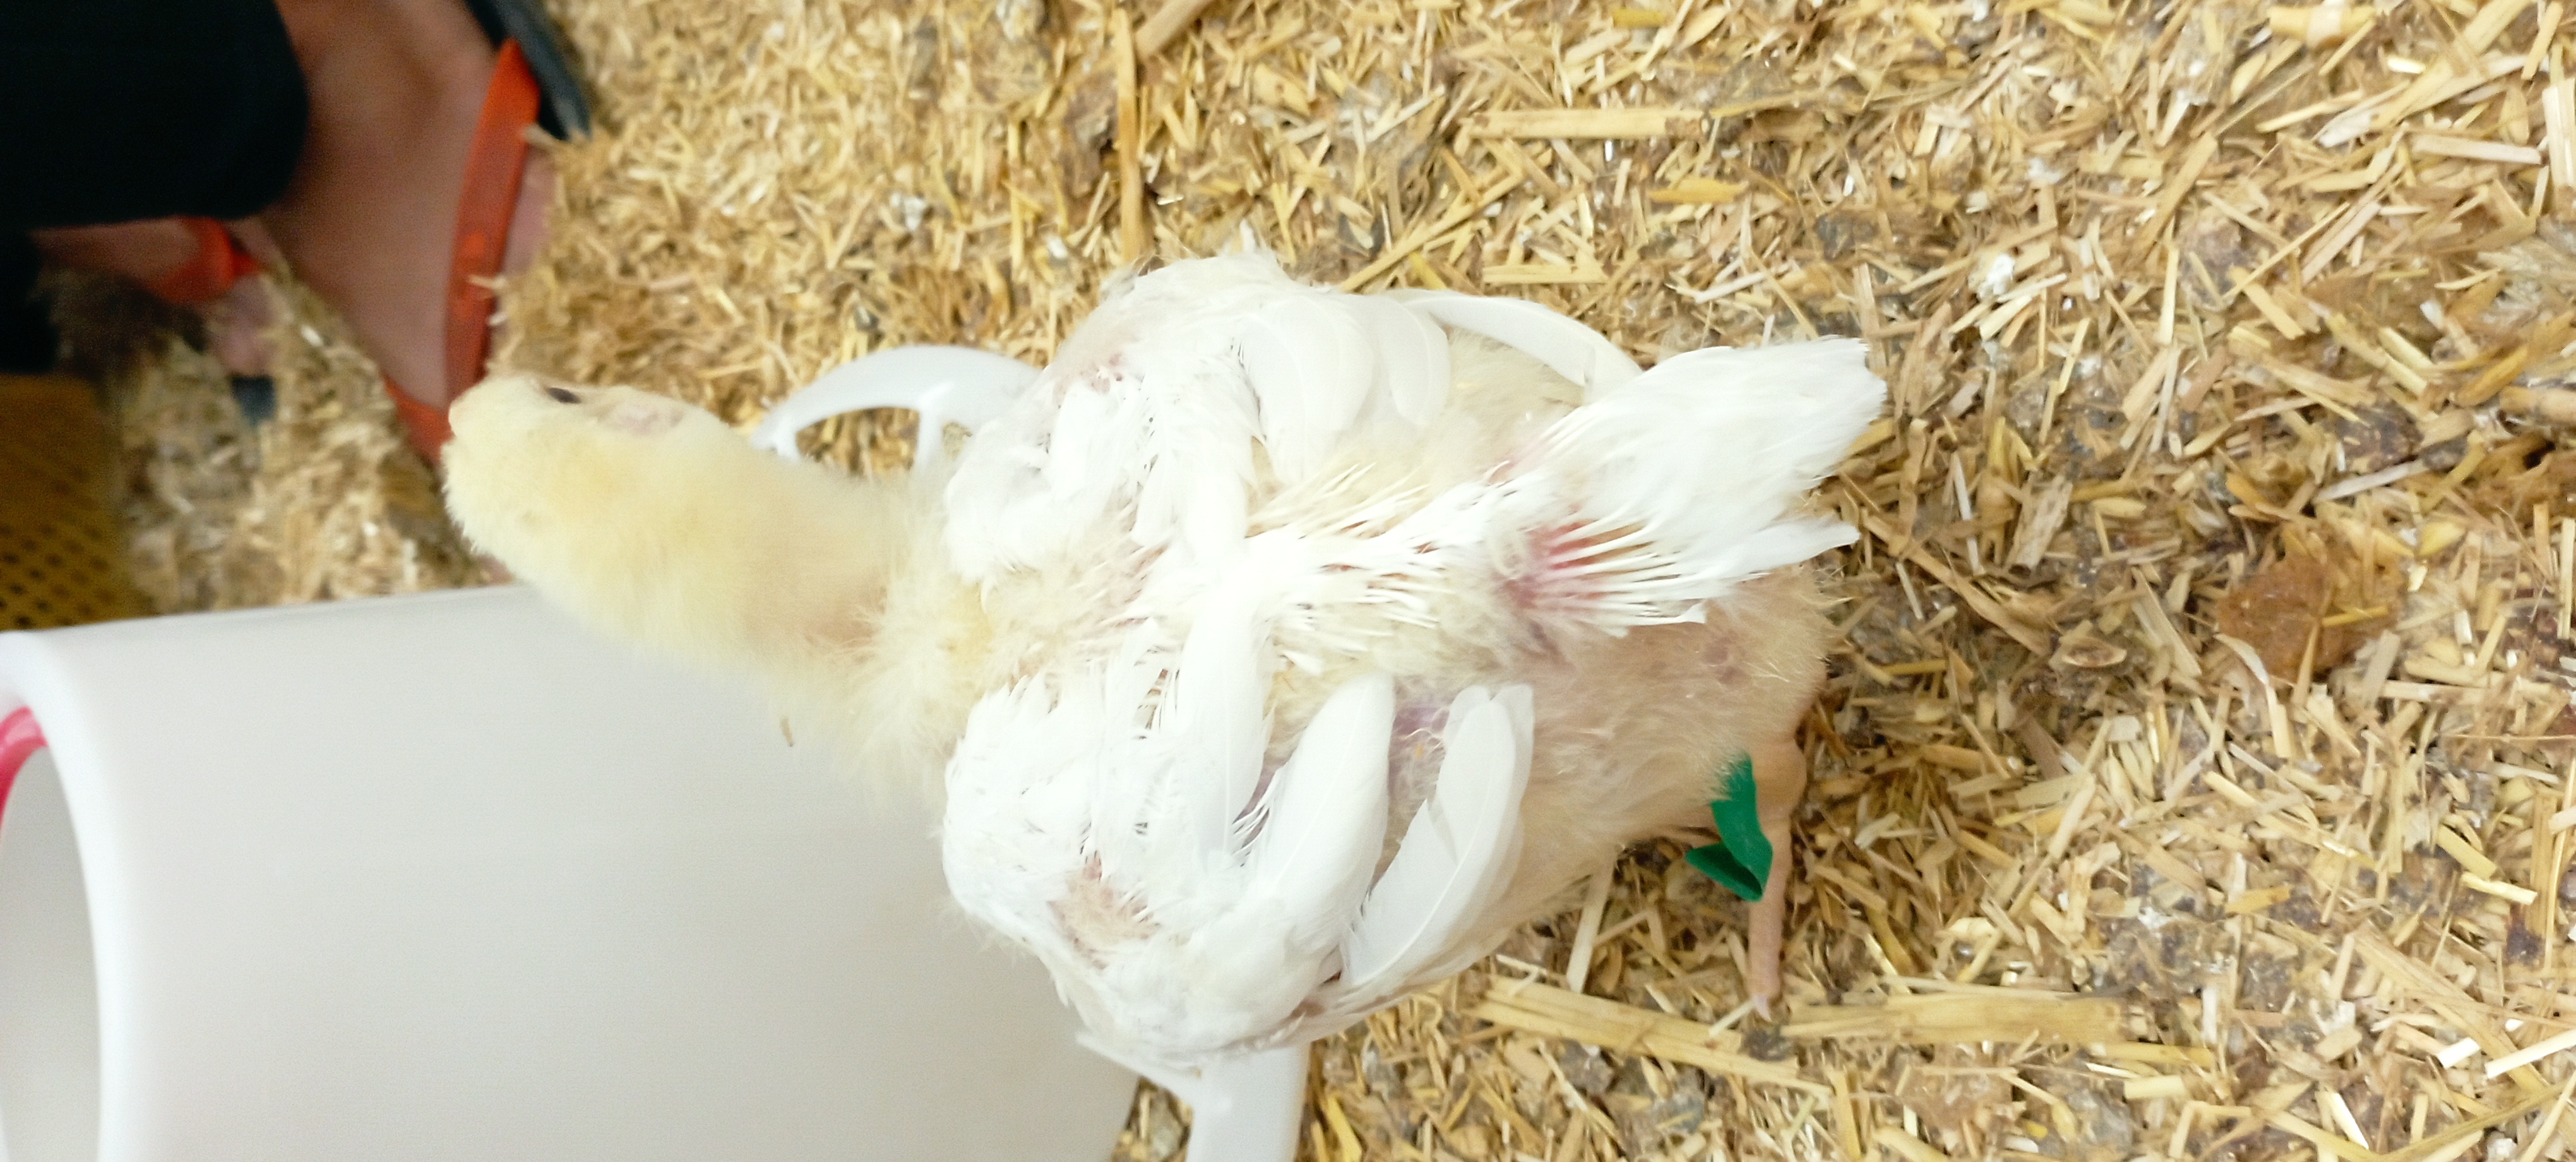
Weight: 719 g